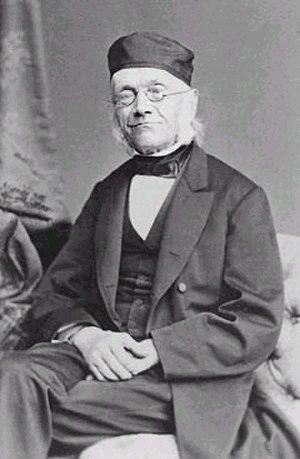
Friedrich August Tholuck, né le 30 mars 1799 à Breslau et mort le 10 juin 1877 à Halle, est un théologien protestant et professeur de théologie allemand.